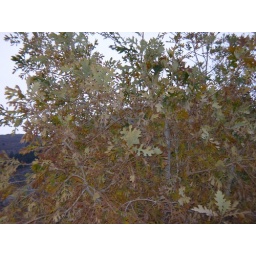
Fall colors against a gray sky